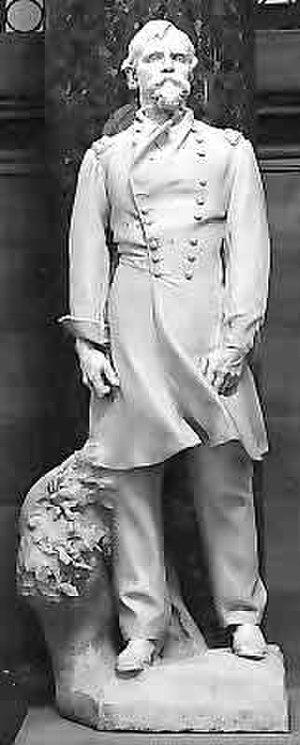
Le National Statuary Hall Collection des États-Unis d'Amérique est une collection de statues données individuellement par chacun des 50 États dans le but d'honorer deux de leurs plus honorables citoyens. Initialement située dans le Old Hall de la Chambre des représentants, une partie de la collection fut étendue autour du Capitole des États-Unis.